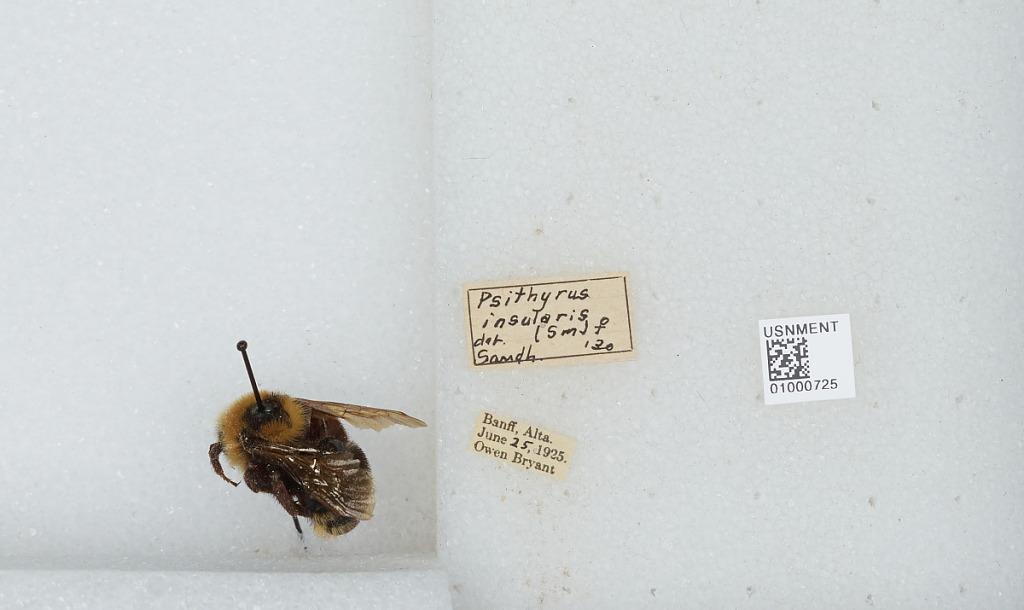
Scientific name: Bombus (Psithyrus) insularis (Smith)
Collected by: O. Bryant
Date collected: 1925-6-25
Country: Canada
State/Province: Alberta
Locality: Banff
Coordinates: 51.1781, -115.572
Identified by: Sandhouse, G.